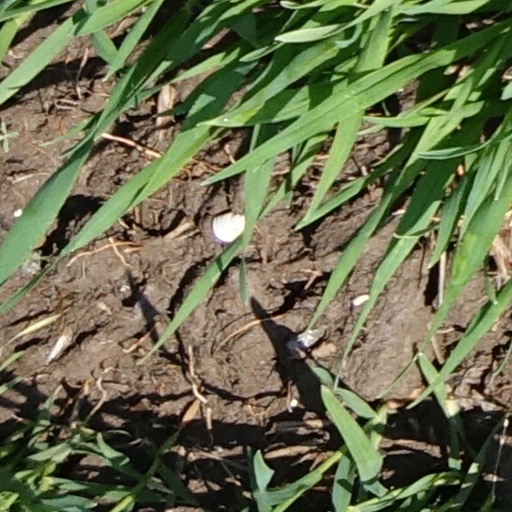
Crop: wheat